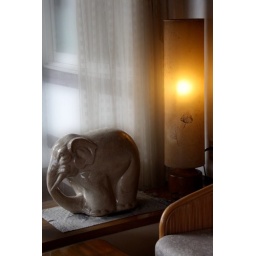
Lake Kawaguchi a lake near Mt. FujiLobby lamps